Zhenfeng Pagoda

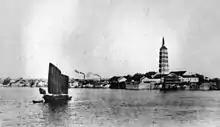
Zhenfeng pagoda from the river (pre-1929).

The Zhenfeng Pagoda in Anqing City, Anhui Province, People's Republic of China, is a Buddhist pagoda originally built in 1570 during the late Ming Dynasty. Due to its location near a bend in the Yangtze River, the pagoda was formerly used as a lighthouse, and contains niches for lanterns. After construction, the pagoda was initially called the "Ten-thousand Buddha" pagoda due to its interior containing over six hundred Buddha statues.